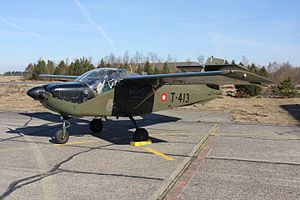
Flyveskolen / Skolefly / 1950 – 1976 / 1975 –
T-17 Supporter på Flyvestation Karup 2011
Flyveskolen er en skole i flyvevåbnet, der afprøver og udvælger piloter og besætningsmedlemmer til forsvarets fly. Skolen har været placeret på Flyvestation Karup siden den 1. februar 1993.